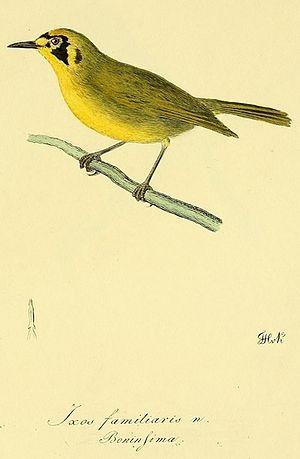
Le Zostérops des Bonin est une petite espèce d'oiseaux jaune et gris endémique des îles Ogasawara au Japon. Jusqu'à récemment on le considéré comme appartenant à la famille des Meliphagidae. C'est le seul représentant du genre Apalopteron.